Cyclone Dumazile

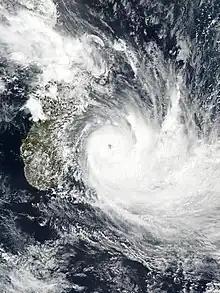
Dumazile at peak intensity east of Madagascar on 5 March

Intense Tropical Cyclone Dumazile was a strong tropical cyclone that brought flooding to Madagascar and Réunion in early March 2018. Dumazile originated from an area of low pressure that formed in the South-West Indian Ocean near Agaléga on 27 February. The system concentrated into a tropical disturbance on 2 March and was named the next day, as it intensified into a tropical storm. Amid conditions conducive for intensification, Dumazile strengthened over the next two days and reached peak intensity on 5 March as an intense tropical cyclone, with 10-minute sustained winds of , 1-minute sustained winds of , and a central pressure of . The system weakened steadily over the next couple days because of increasing wind shear as it tracked to the southeast. Dumazile became post-tropical on 7 March and eventually dissipated completely on 10 March near the Kerguelen Islands.